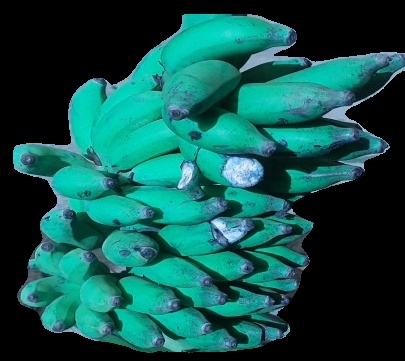
Variety: elakki-bale
Grade: grade3